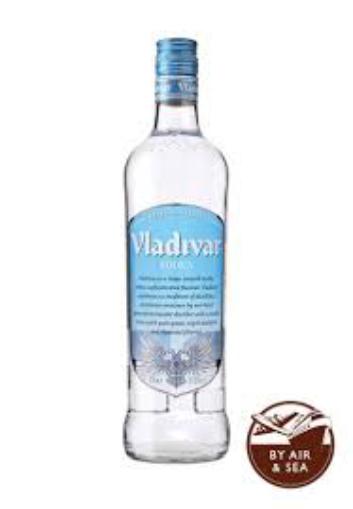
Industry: Food